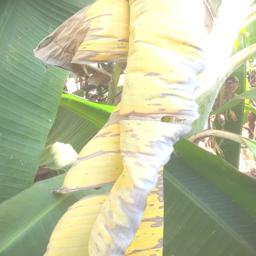
Label: MALBHOG LEAF